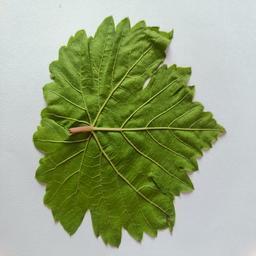
Label: Healthy Leaves